Hugh of Noara

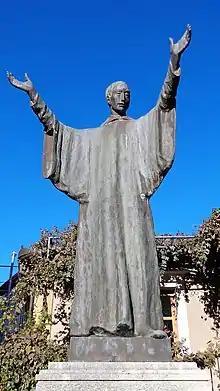
St. Hugo monument, Novara di Sicilia

The liturgical memory of Hugh the Abbot is reported in the Roman Martyrology on November 17: "In Novara of Sicily, St. Hugh, abbot, who, sent by St. Bernard of Clairvaux, began the Cistercian Order in this land and in Calabria." (Roman Martyrology)